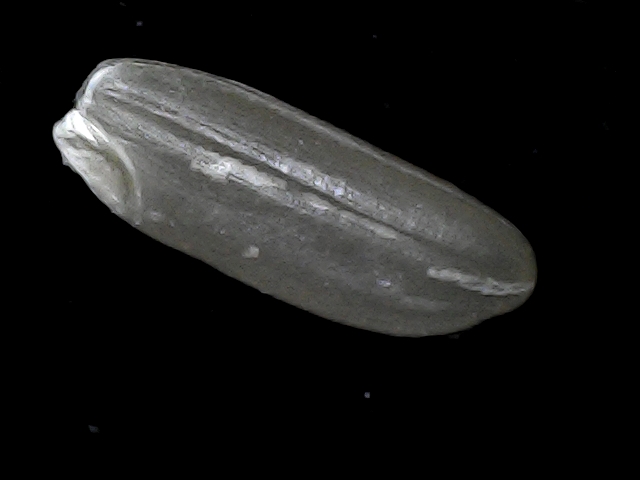
Rice variety: BD70